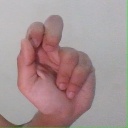
अक्षर: ढ